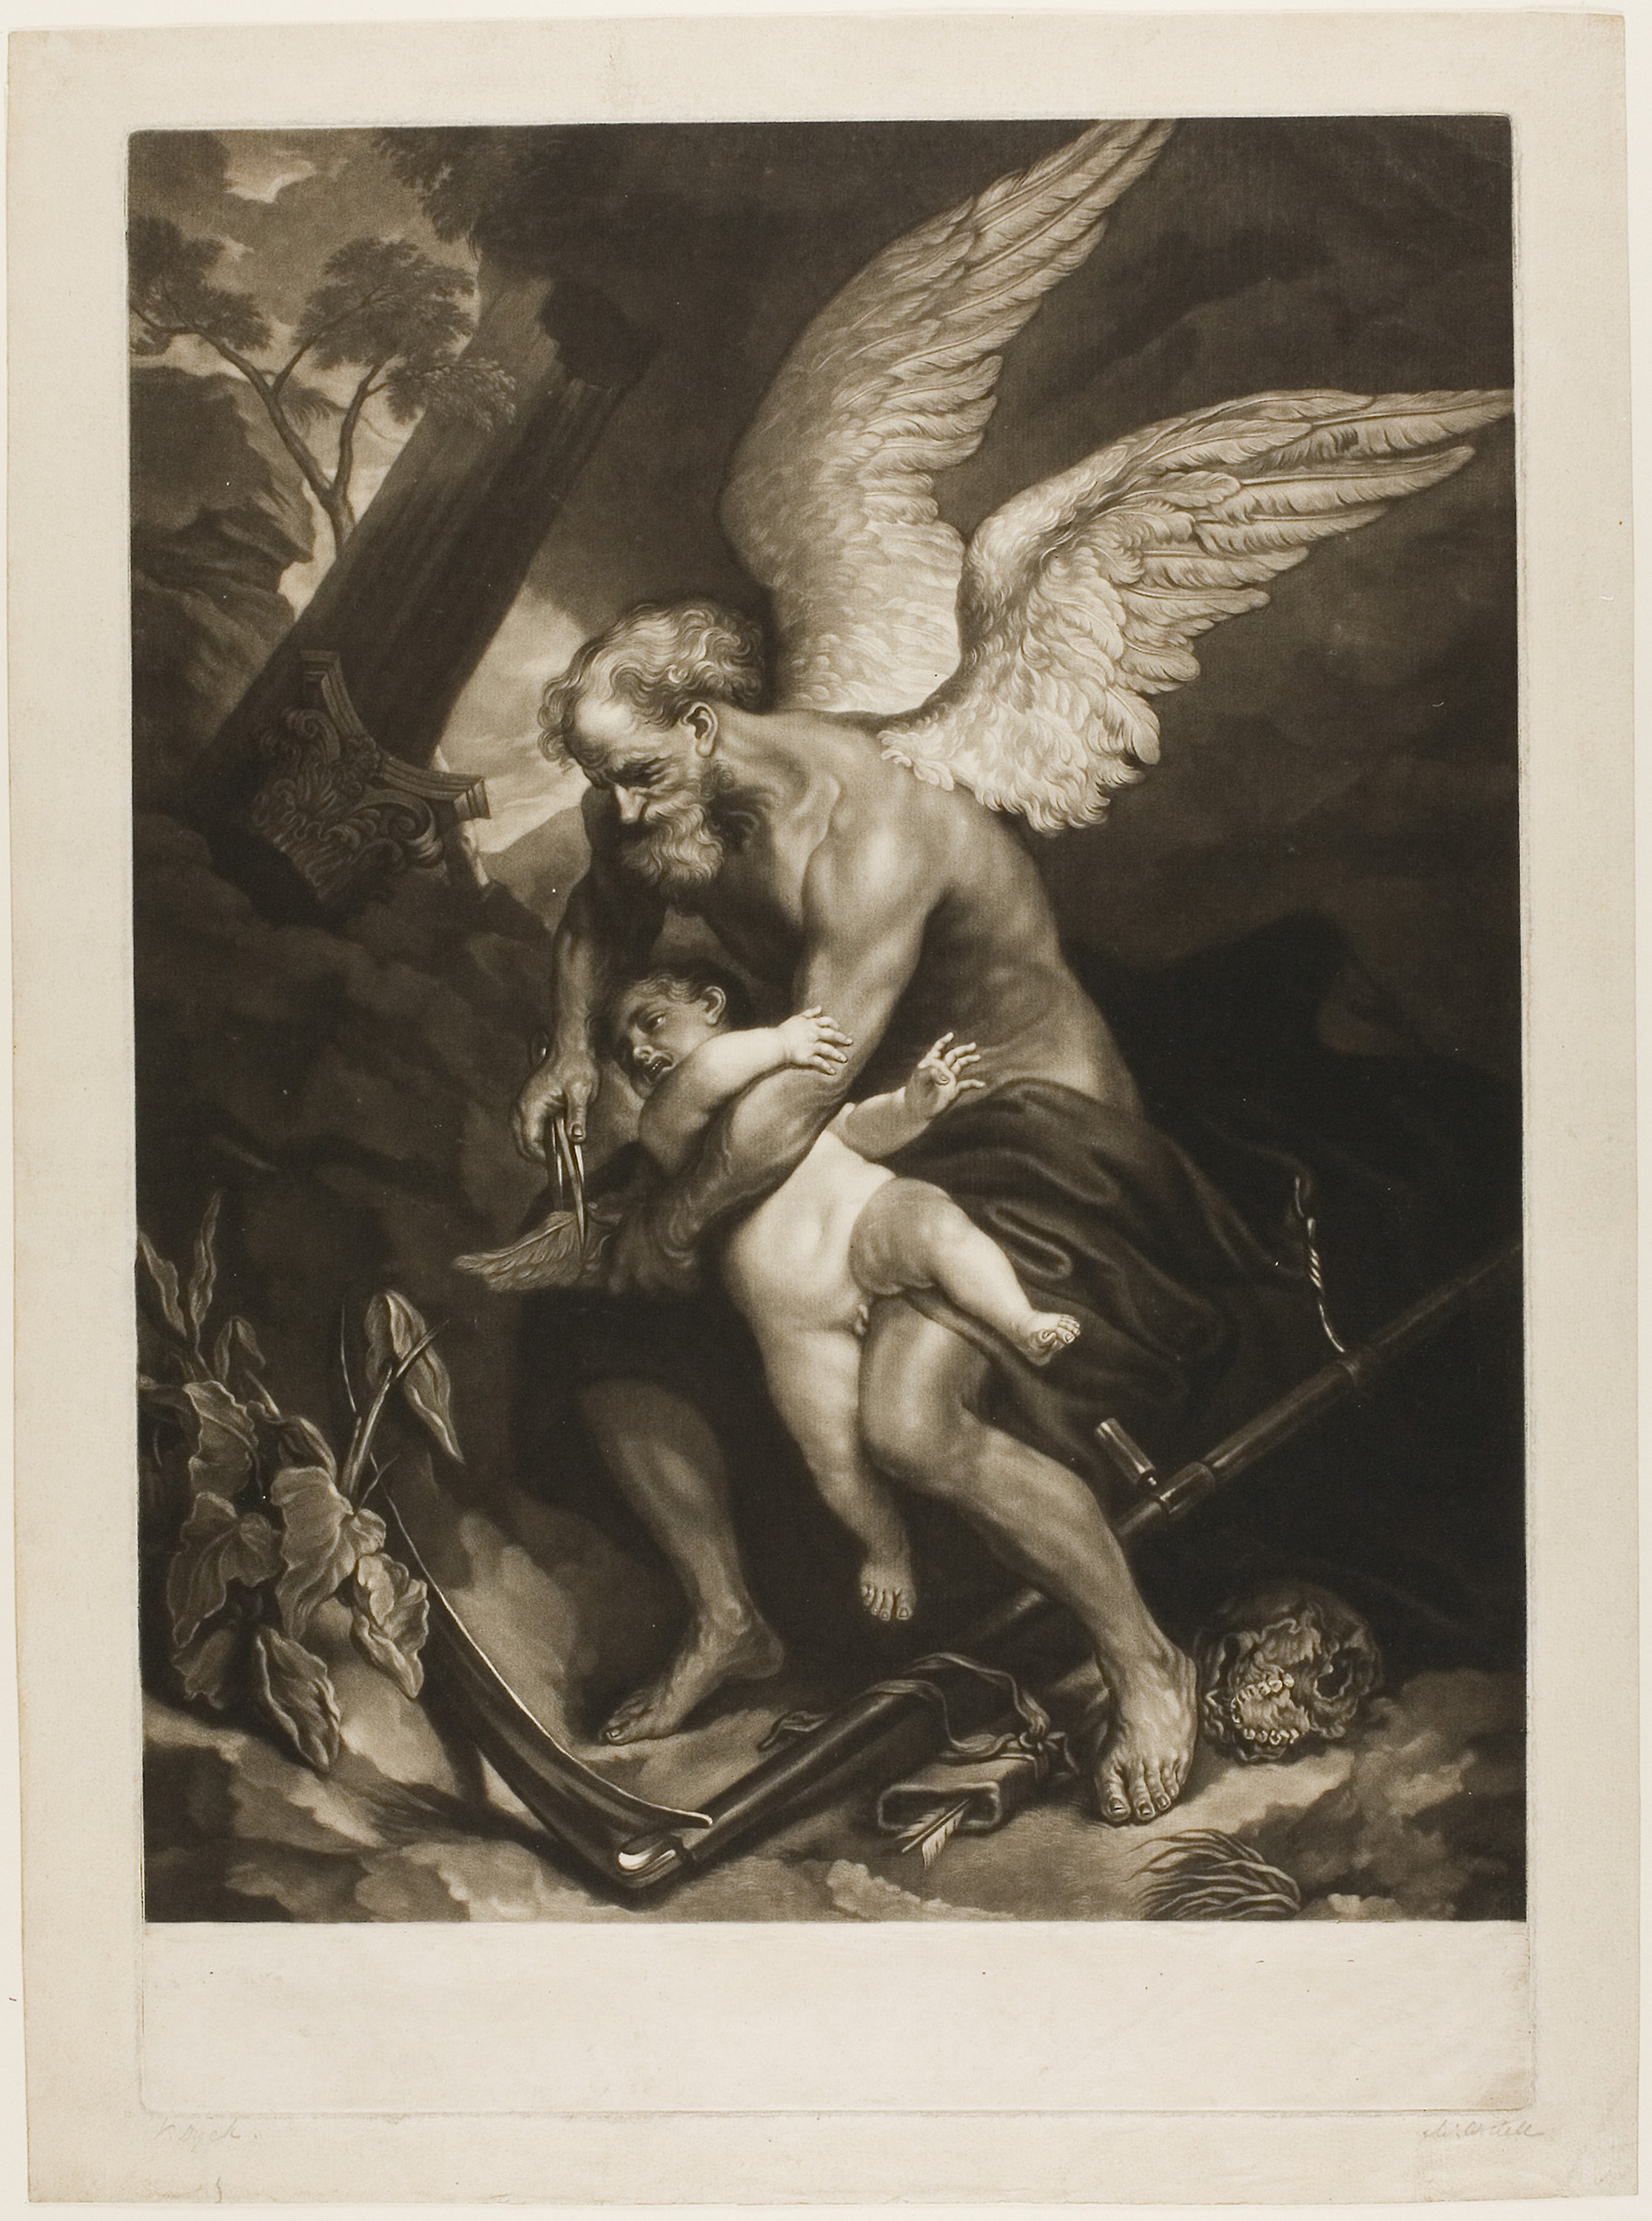
art, mythology, picture frame, supernatural creature, stock photography, black and white, angel, visual arts